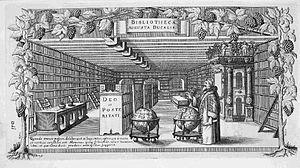
Auguste II, dit « le Jeune », est duc de Brunswick-Lunebourg et prince de Wolfenbüttel de 1635 à sa mort.